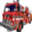
Label: truck